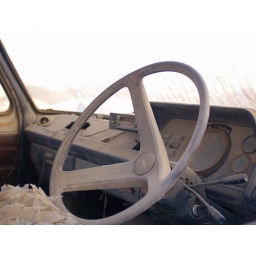
an abandoned car near my office